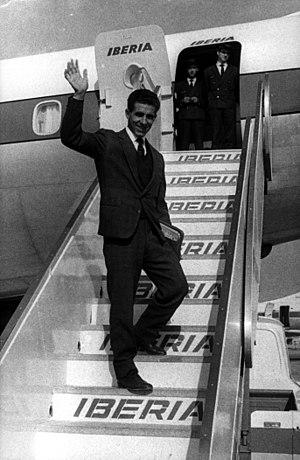
Alejandro Martín Bahamontes dit Federico Bahamontes ou Federico Martín Bahamontes, né le 9 juillet 1928 à Val de Santo Domingo, dans la province de Tolède en Espagne, est un coureur cycliste espagnol. Surnommé « l'Aigle de Tolède », il est considéré comme l'un des meilleurs grimpeurs de l'histoire du cyclisme. Professionnel de 1954 à 1965, il a notamment remporté le Tour de France 1959 et le Grand Prix de la montagne de cette épreuve à six reprises, ce qui en fait le deuxième coureur en nombre de victoires sur ce classement après Richard Virenque.